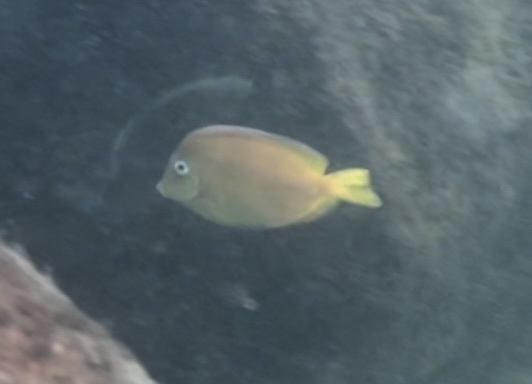
Acanthurus coeruleus (Atlantic Blue Tang)